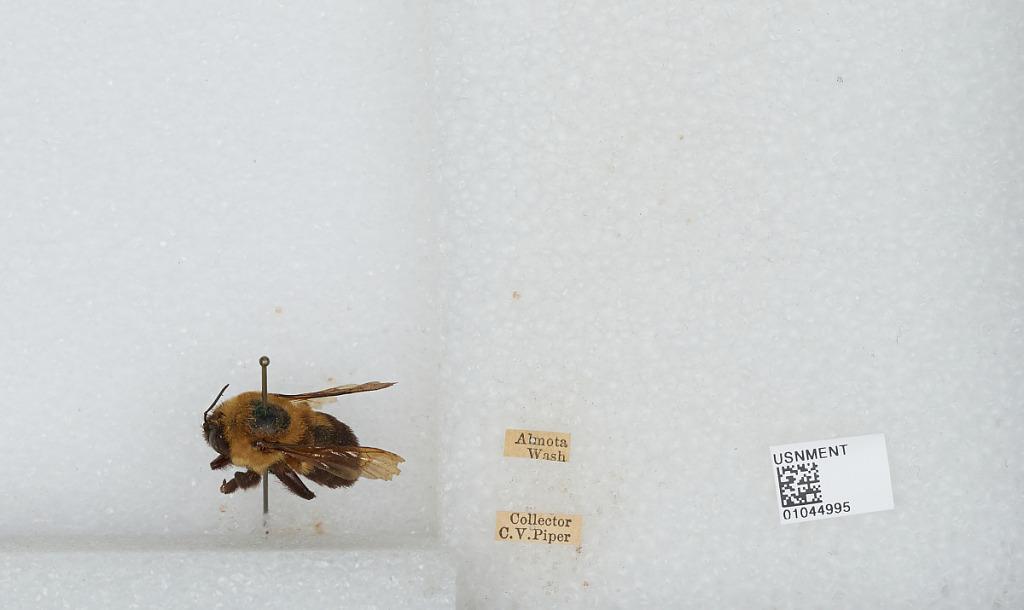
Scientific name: Bombus sp.
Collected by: C. Piper
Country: United States
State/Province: Washington
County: Whitman
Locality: Almota
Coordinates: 46.7031, -117.469